I Want to Hold Aono-kun so Badly I Could Die

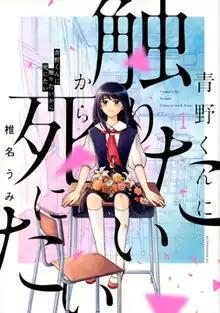
Cover of the first volume

is a Japanese manga series written and illustrated by Umi Shiina. It has been serialized in Kodansha's "Monthly Afternoon" since December 2016. A television drama adaptation aired from March to May 2022 on Wowow.